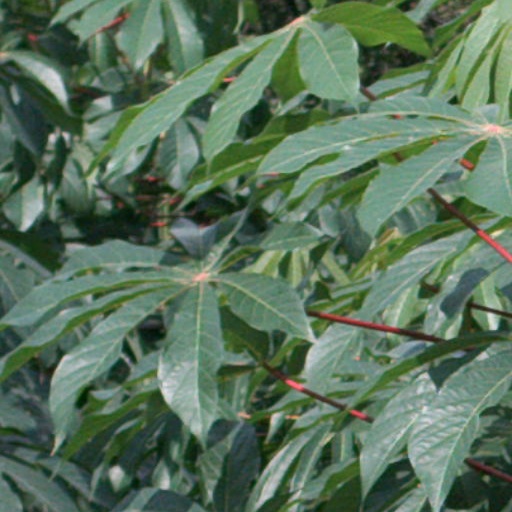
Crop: cassava